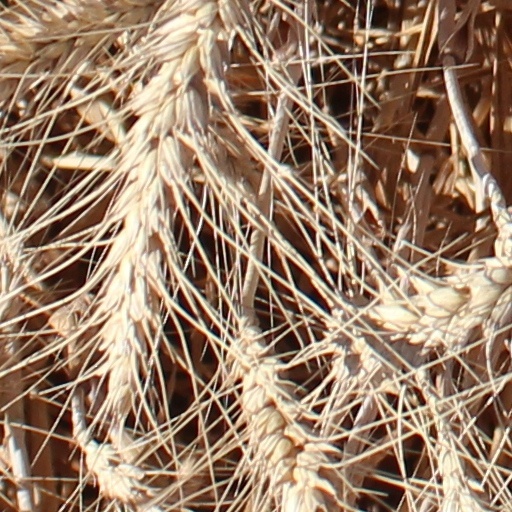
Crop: wheat